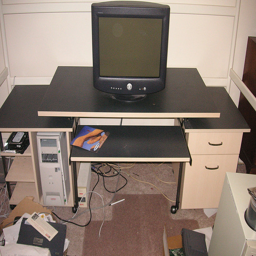
Small monitor screen sitting on a computer desk with no keyboard.
A desktop computer sitting on a a desk.
Computer desk with a monitor on top of it and office supplies around it.
A computer desk that is missing the keyboard and mouse.
View of computer and computer desk with no keyboard.